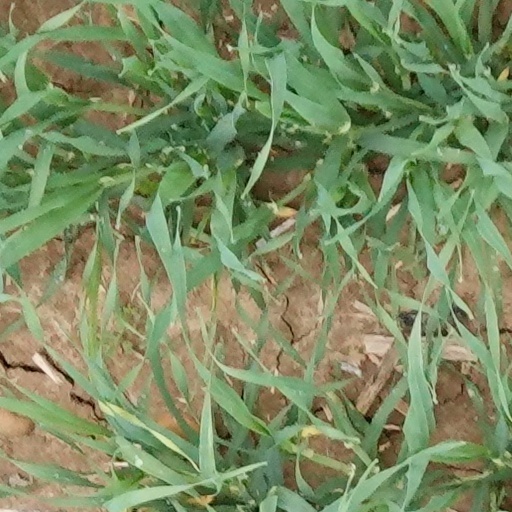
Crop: wheat